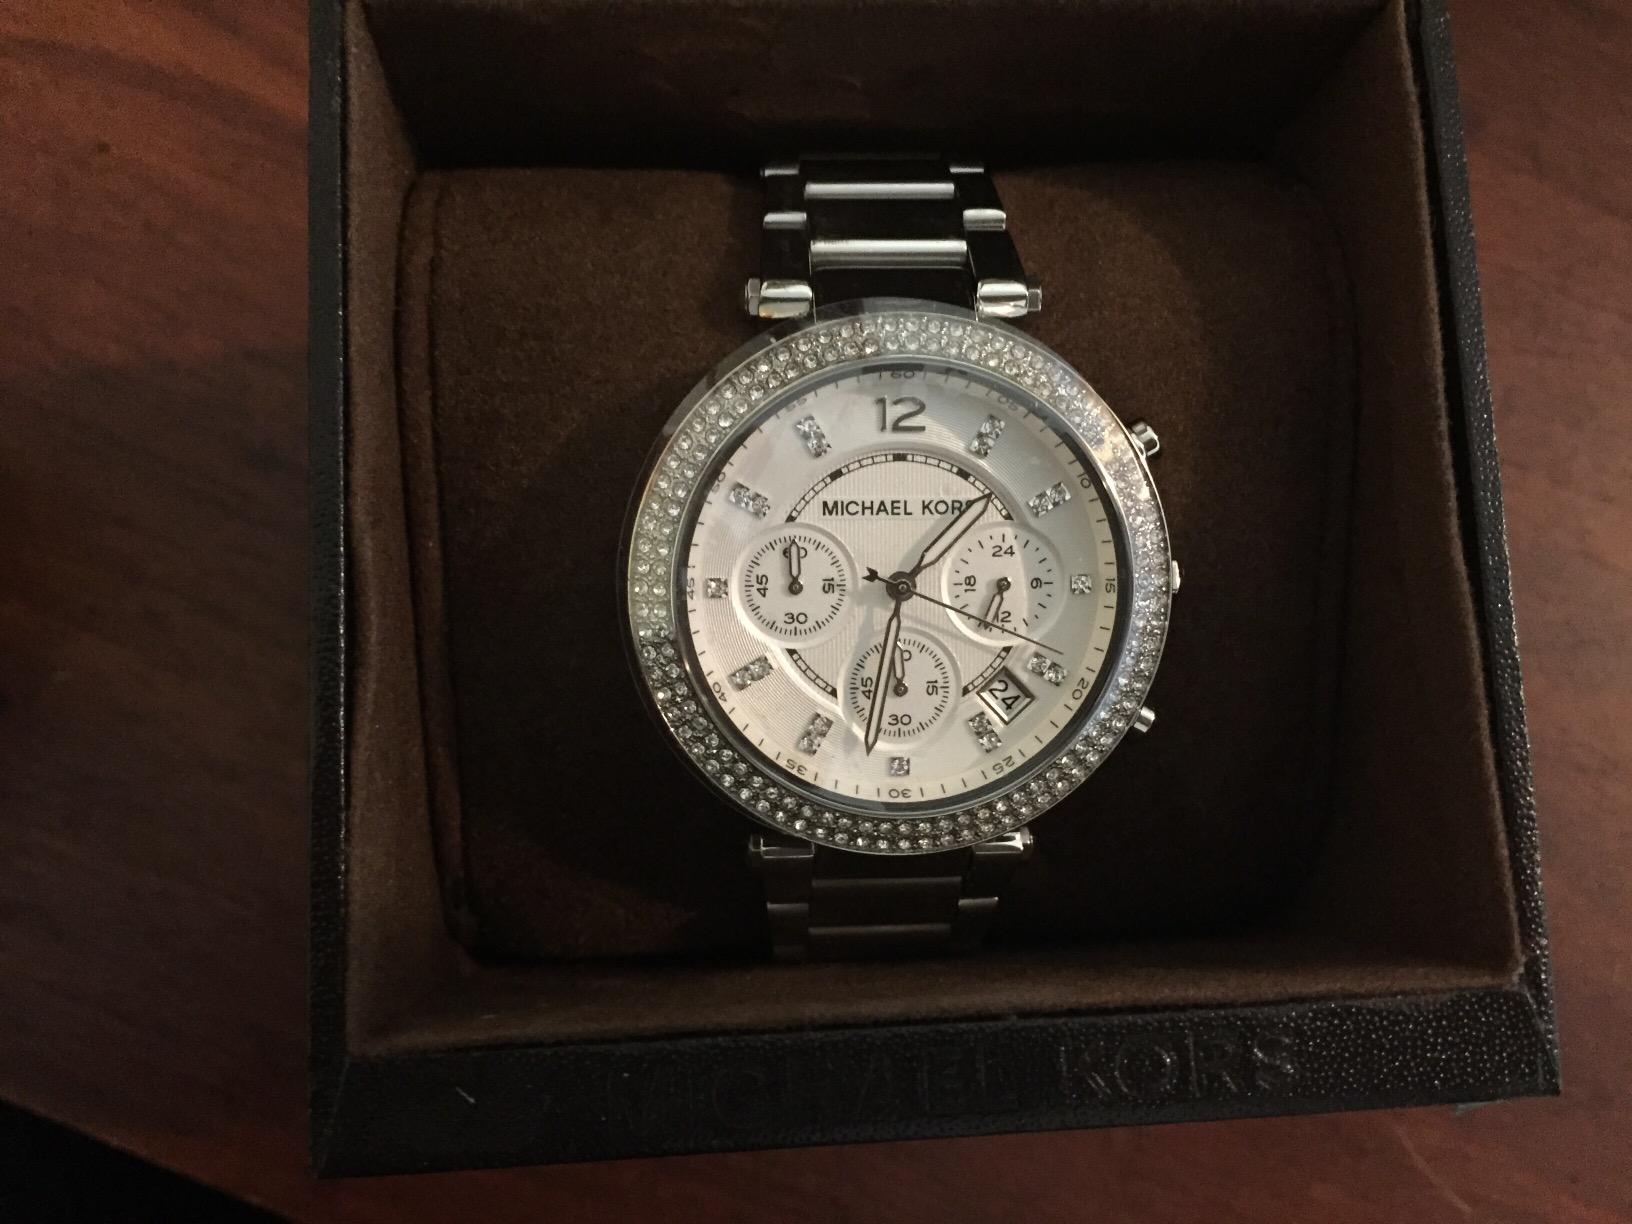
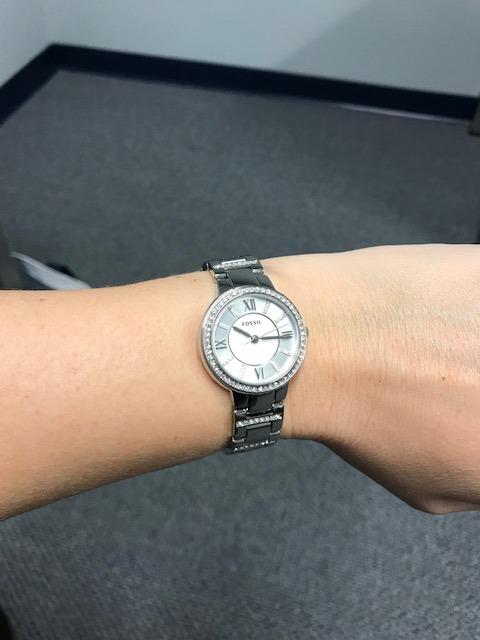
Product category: accessories_watch
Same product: no